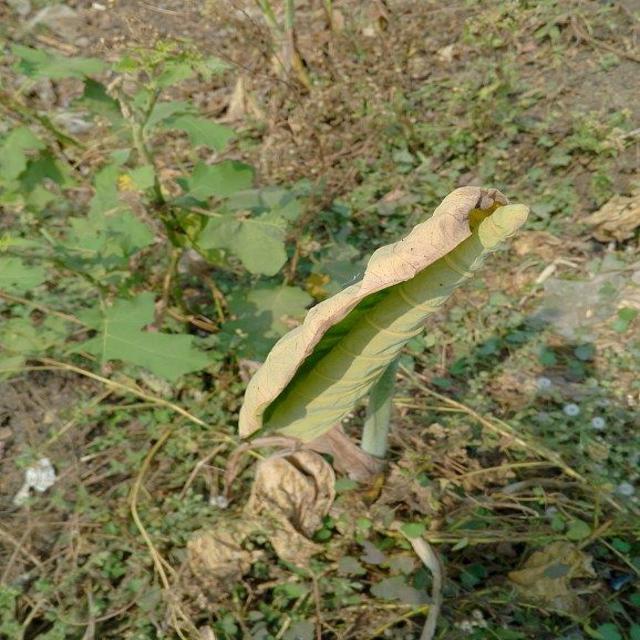
Label: Mid_Blight